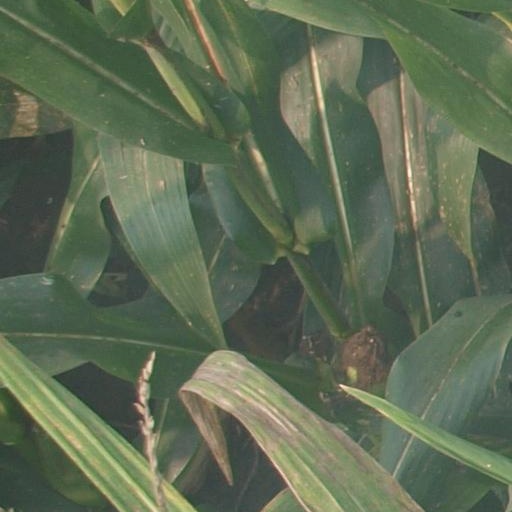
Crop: maize; corn